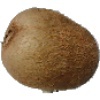
Label: Kiwi 1